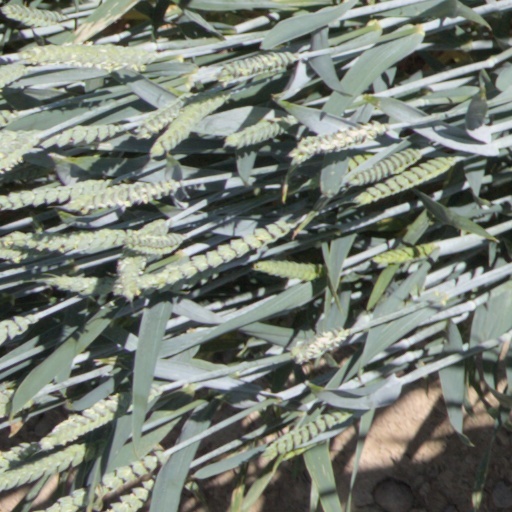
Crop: wheat